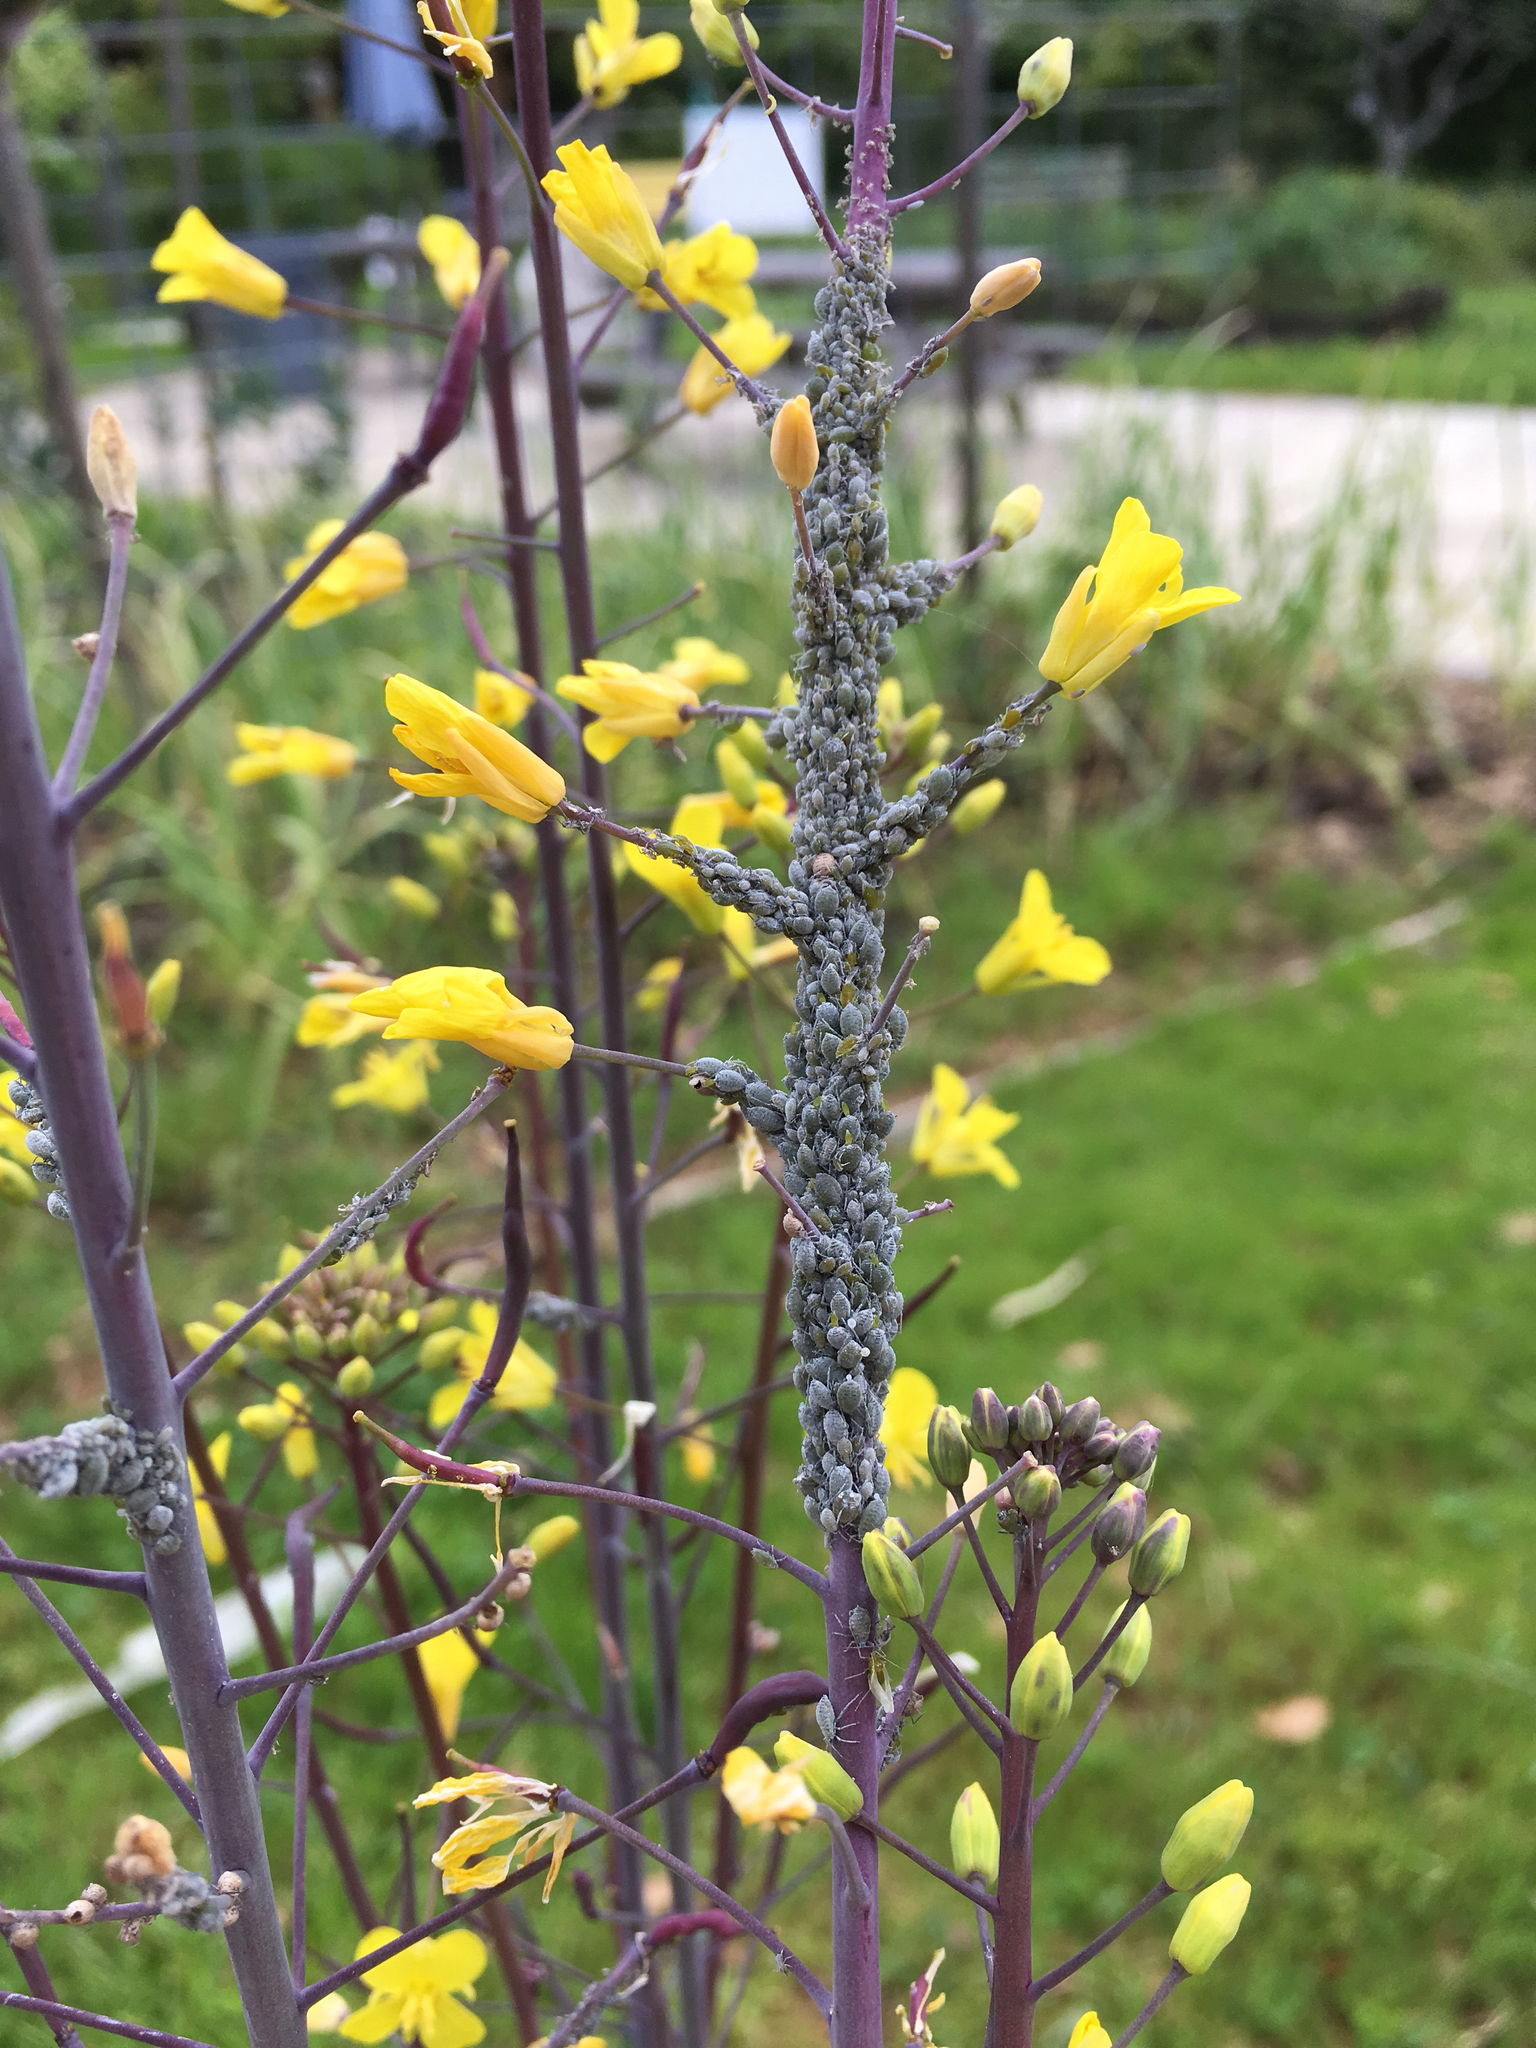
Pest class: cabbage_aphid